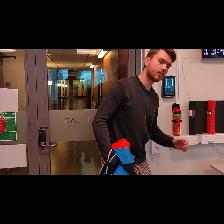
Label: Human